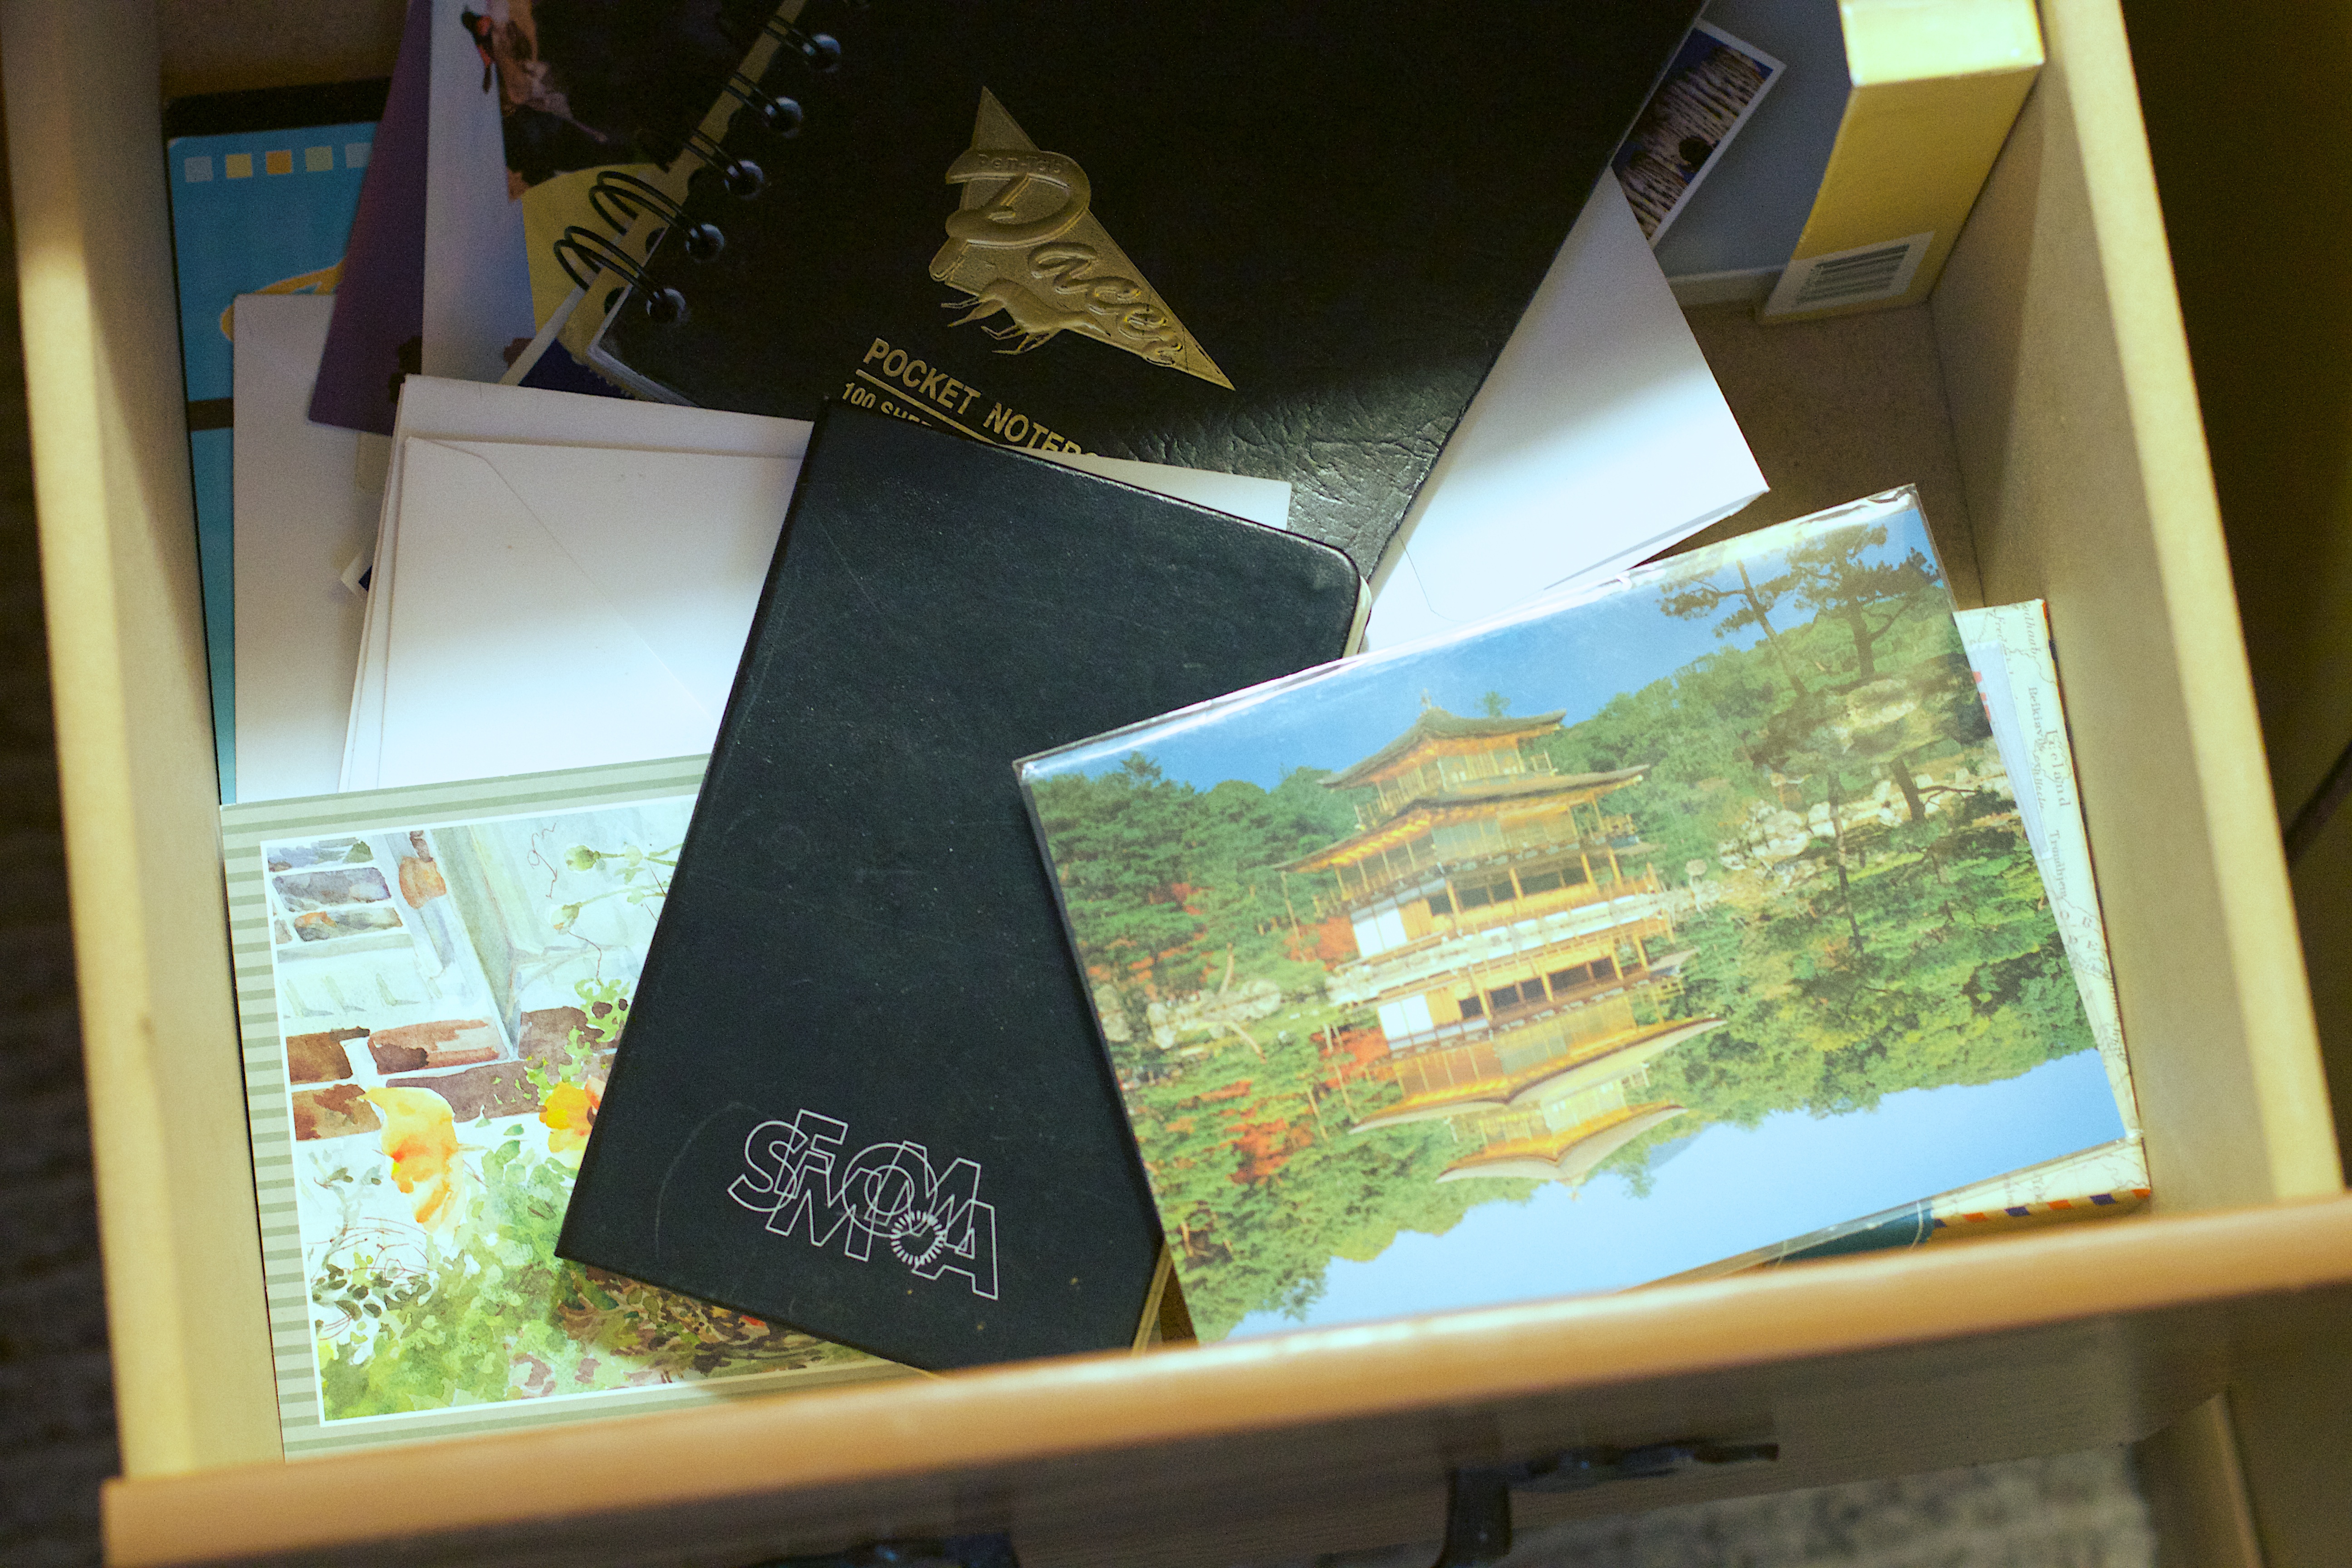
art, design, display device